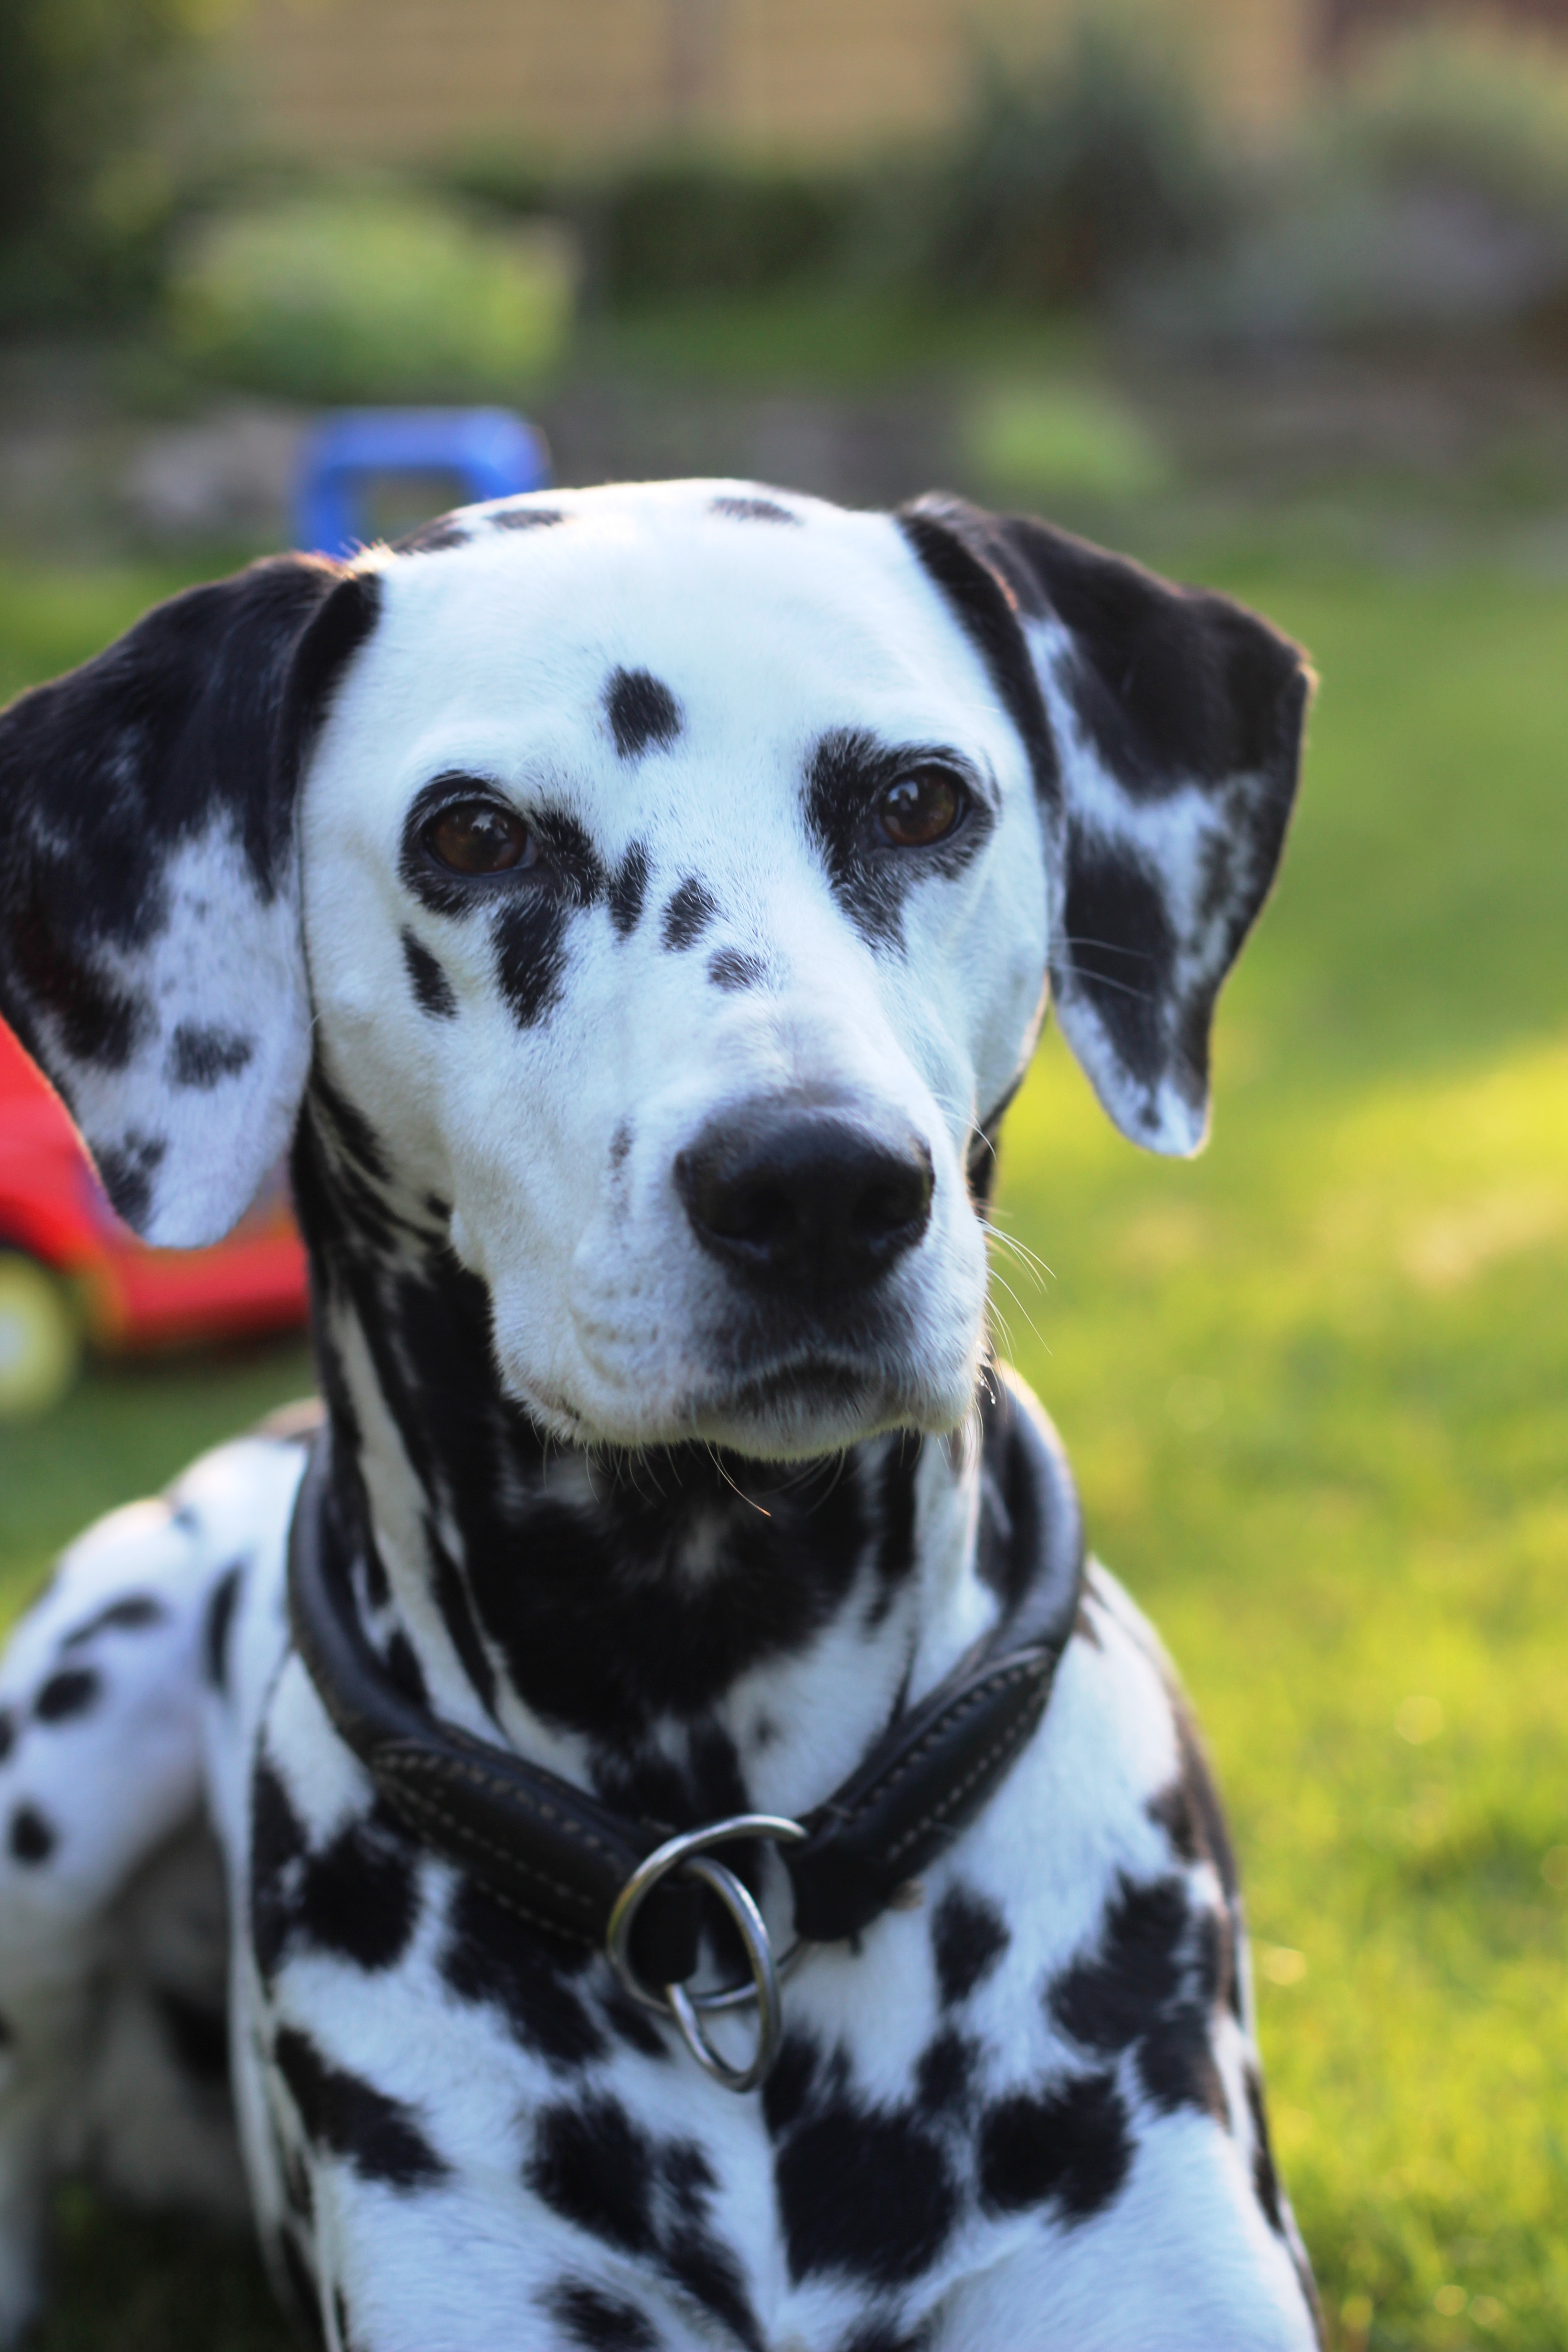
black and white, view, dog, animal, fur, mammal, garden, head, vertebrate, beautiful, elegant, rush, attention, dalmatian, dog breed, dog head, noble, stains, animal portrait, head drawing, spotty, hundeportrait, dalmatians, floppy ears, dog like mammal, carnivoran, louisiana catahoula leopard dog, braque d auvergne